Pupillary light reflex

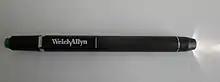
A medical halogen penlight used to observe pupillary light reflex.

Pupillary light reflex provides a useful diagnostic tool for testing the integrity of the sensory and motor functions of the eye. Emergency physicians routinely test pupillary light reflex to assess brain stem function. Abnormal pupillary reflex can be found in optic nerve injury, oculomotor nerve damage, brain stem lesion (including brain stem death), and depressant drugs, such as barbiturates. Examples are provided as below: